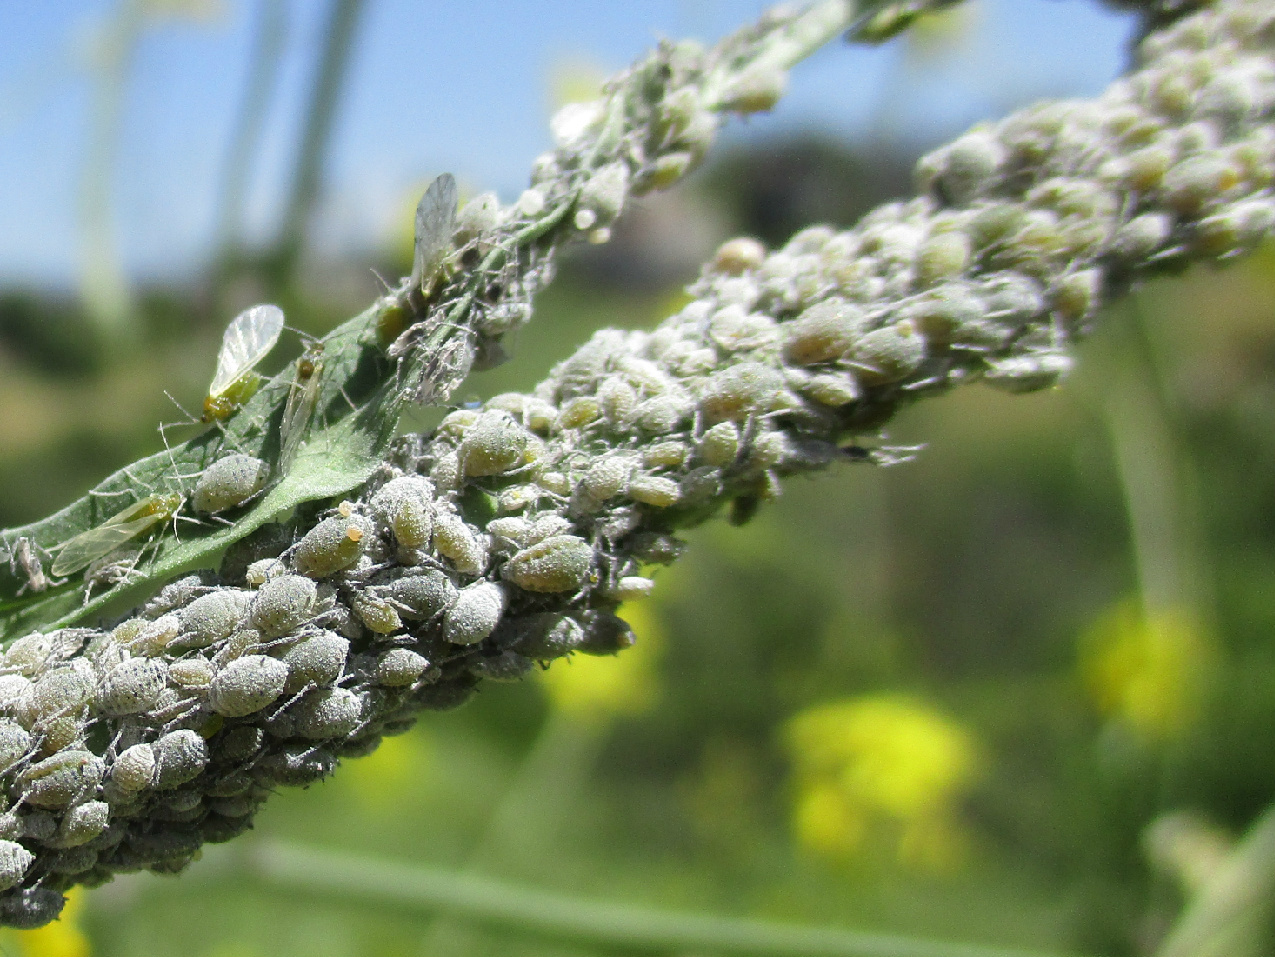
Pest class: cabbage_aphid